Mongioia

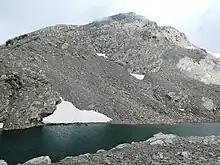
The Mongioia with the nearby lake.

The Mongioia belongs to the main chain of the Alps. Its Italian side is located in the upper part of the Varaita Valley, while the French one is at the end of the Ubaye valley.